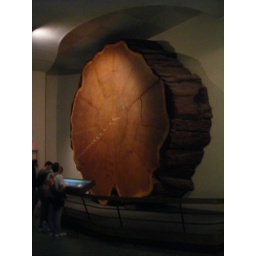
You can tell the age of a tree from the amount of rings in it's cross section. Or it's driving license.